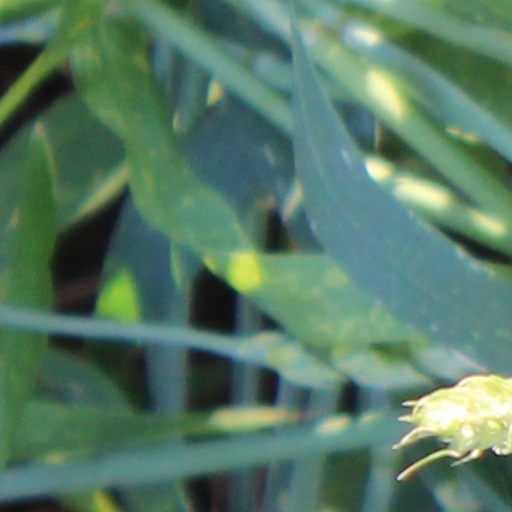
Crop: wheat